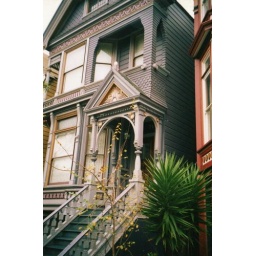
The Grateful Dead's house on Ashbury road in San Fran.